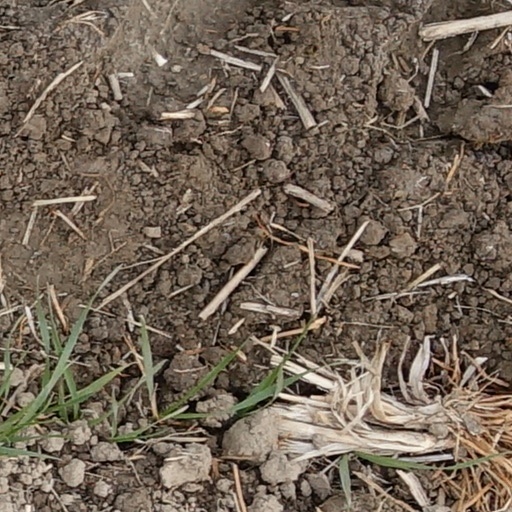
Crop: wheat